Chicago Overcoat

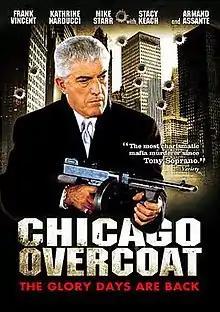

Chicago Overcoat is a 2009 American gangster film. The script was written by Brian Caunter, John W. Bosher, Josh Staman, and Andrew Alex Dowd; Caunter also directed. The production filmed in Chicago and wrapped principal photography November 29, 2007. "Chicago Overcoat" had its world premiere at the 45th Chicago International Film Festival on Saturday, October 10, 2009, with three sold out screenings and was brought back for an encore screening after being voted into the "Best of the Fest". The film went on to win "Best Dramatic Feature" at the 8th Garden State Film Festival, and "Best Cinematography" at the 7th Midwest Independent Film Festival.